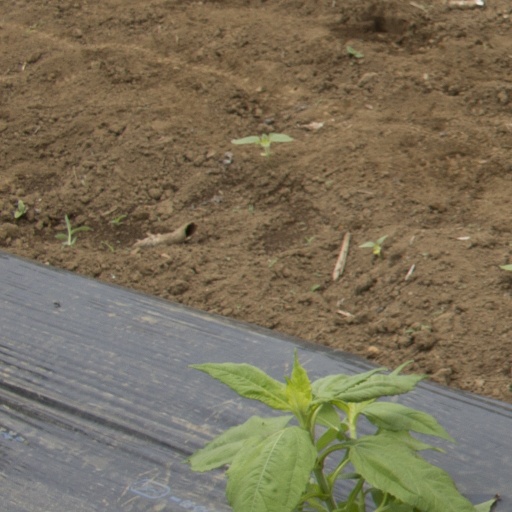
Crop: Jerusalem artichoke